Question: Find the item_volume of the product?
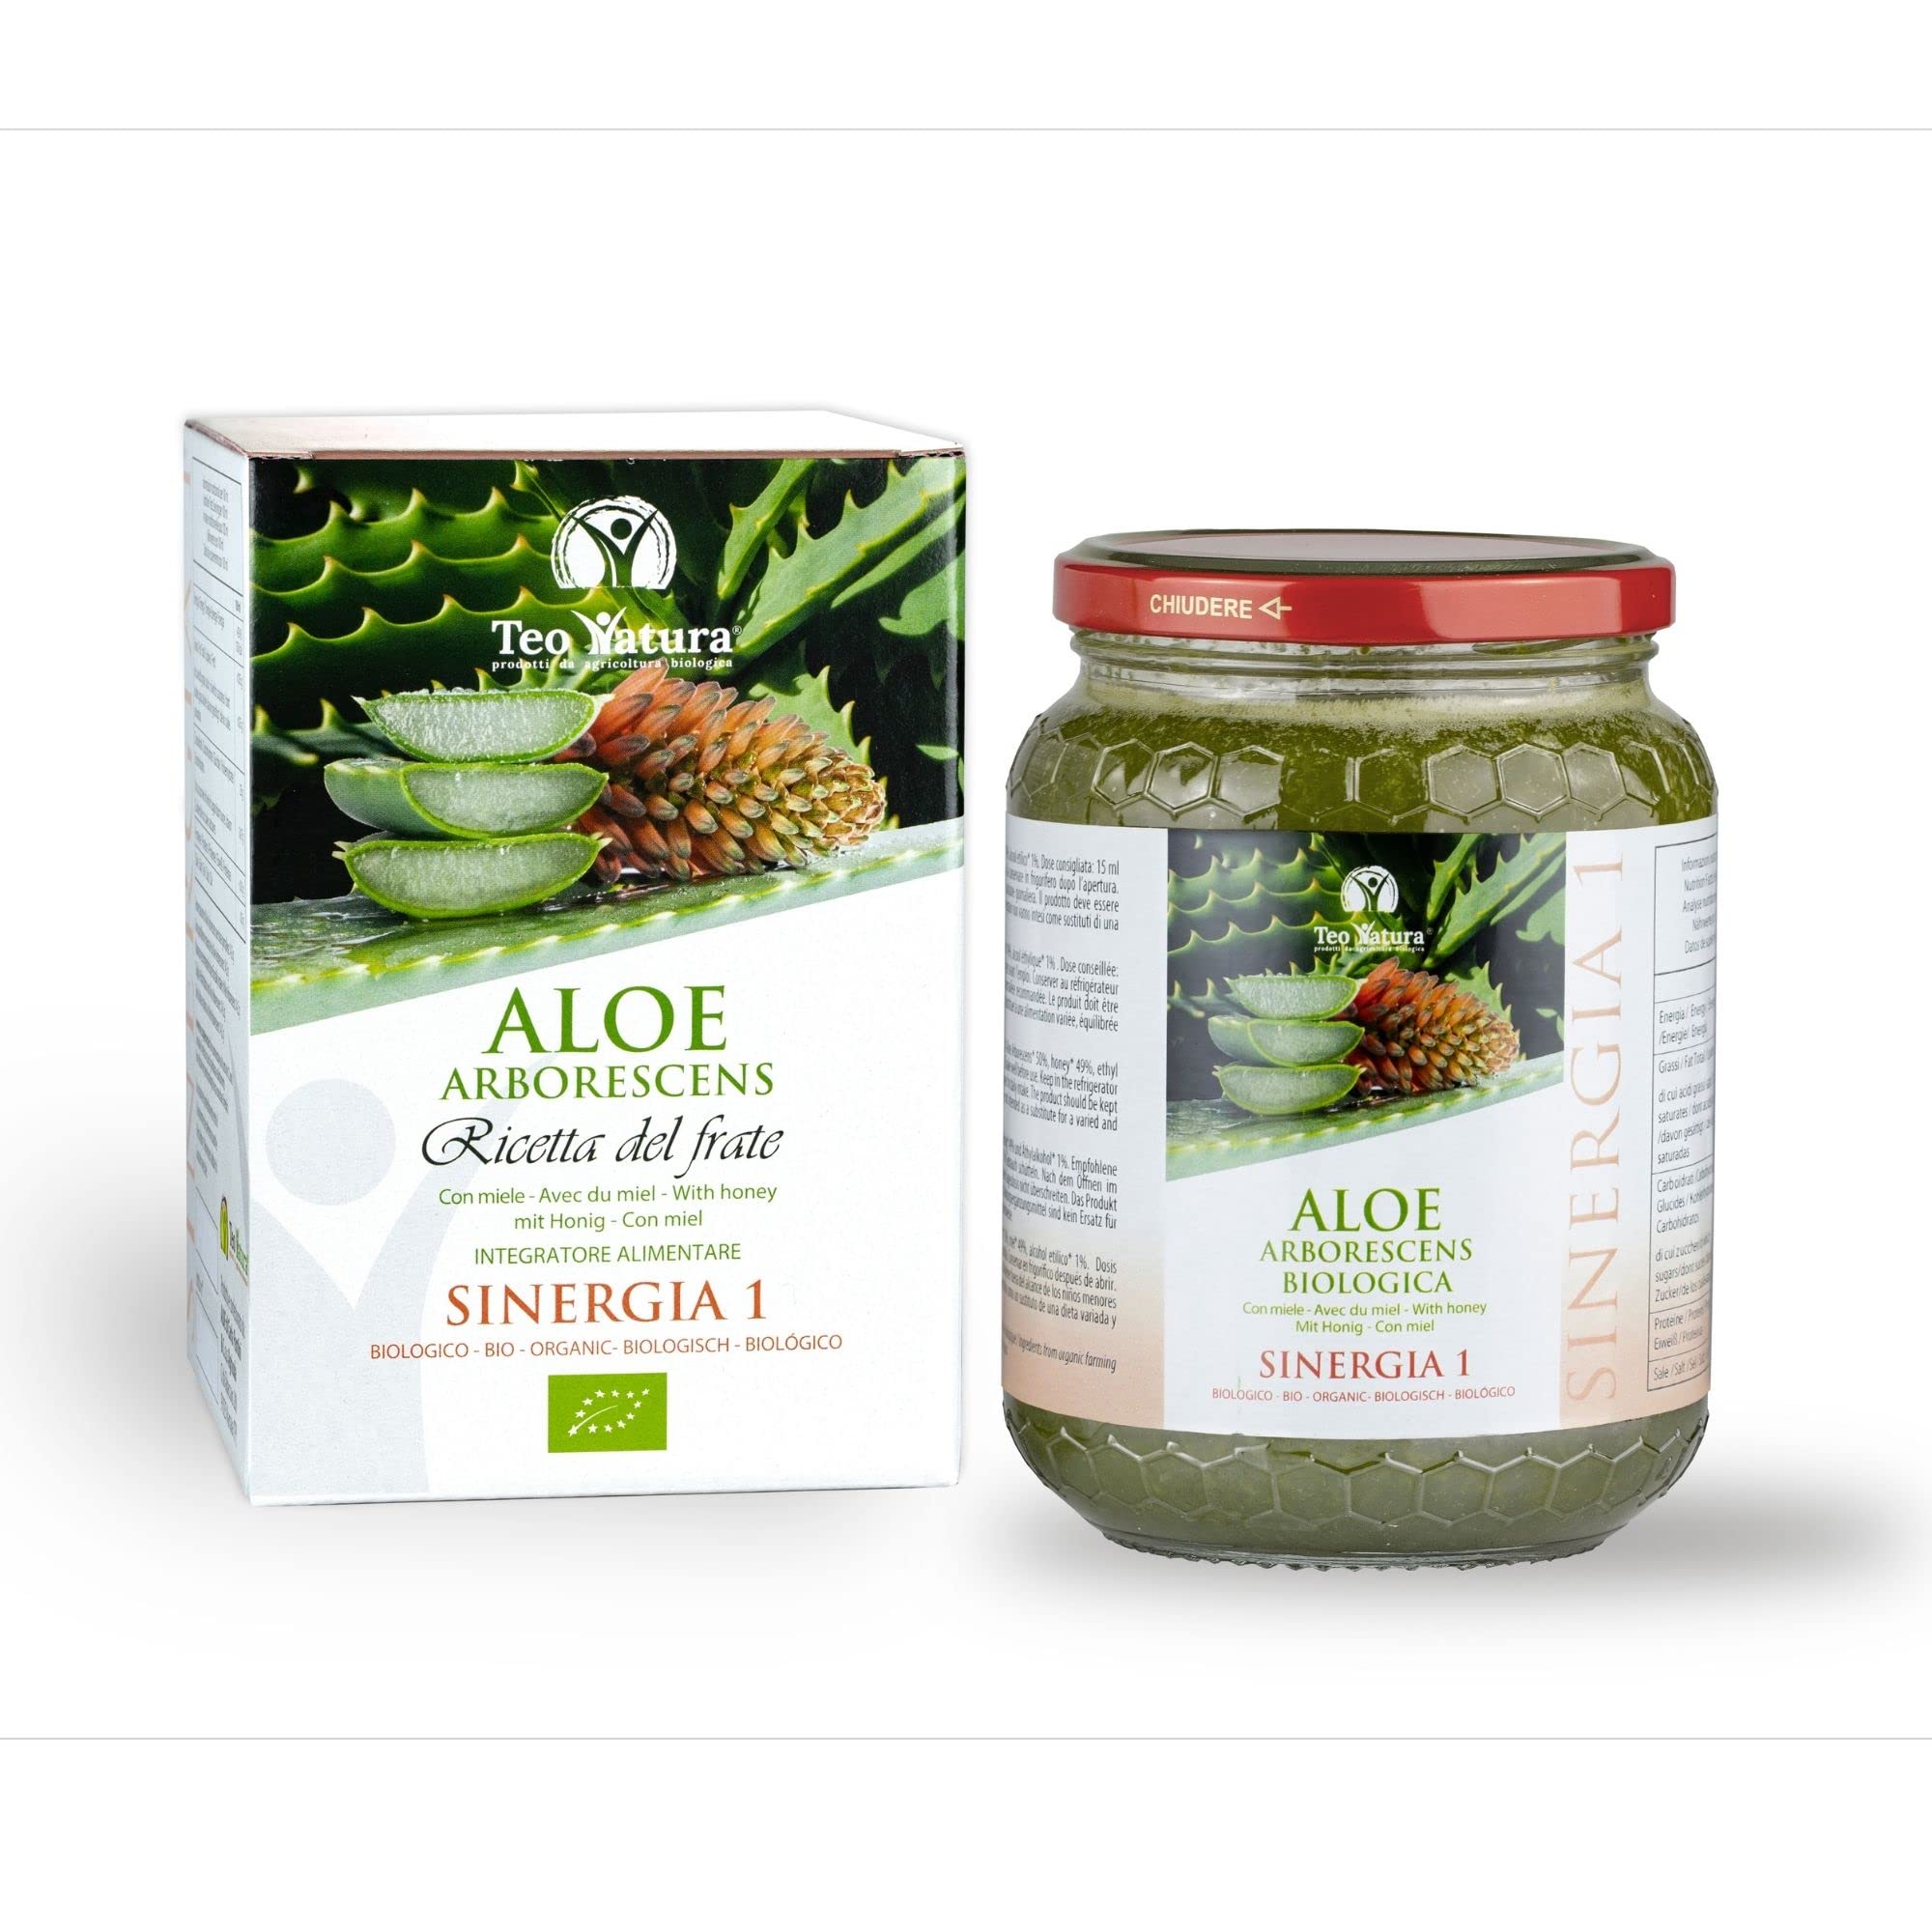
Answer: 15.0 millilitre